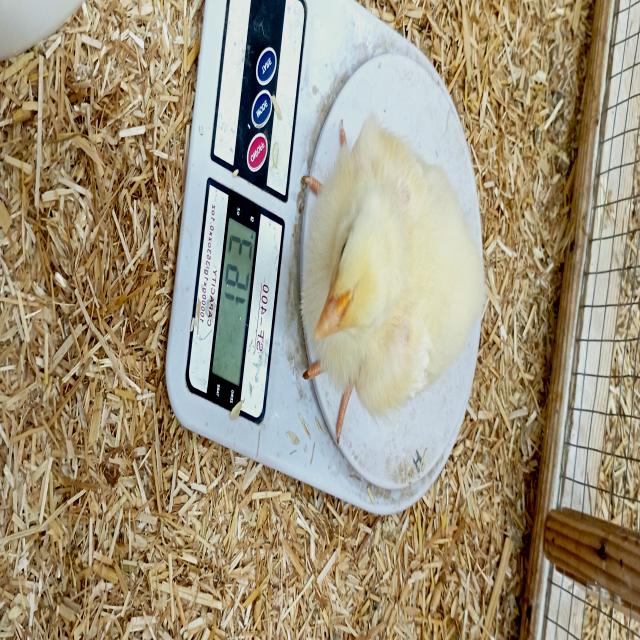
Weight: 163 g